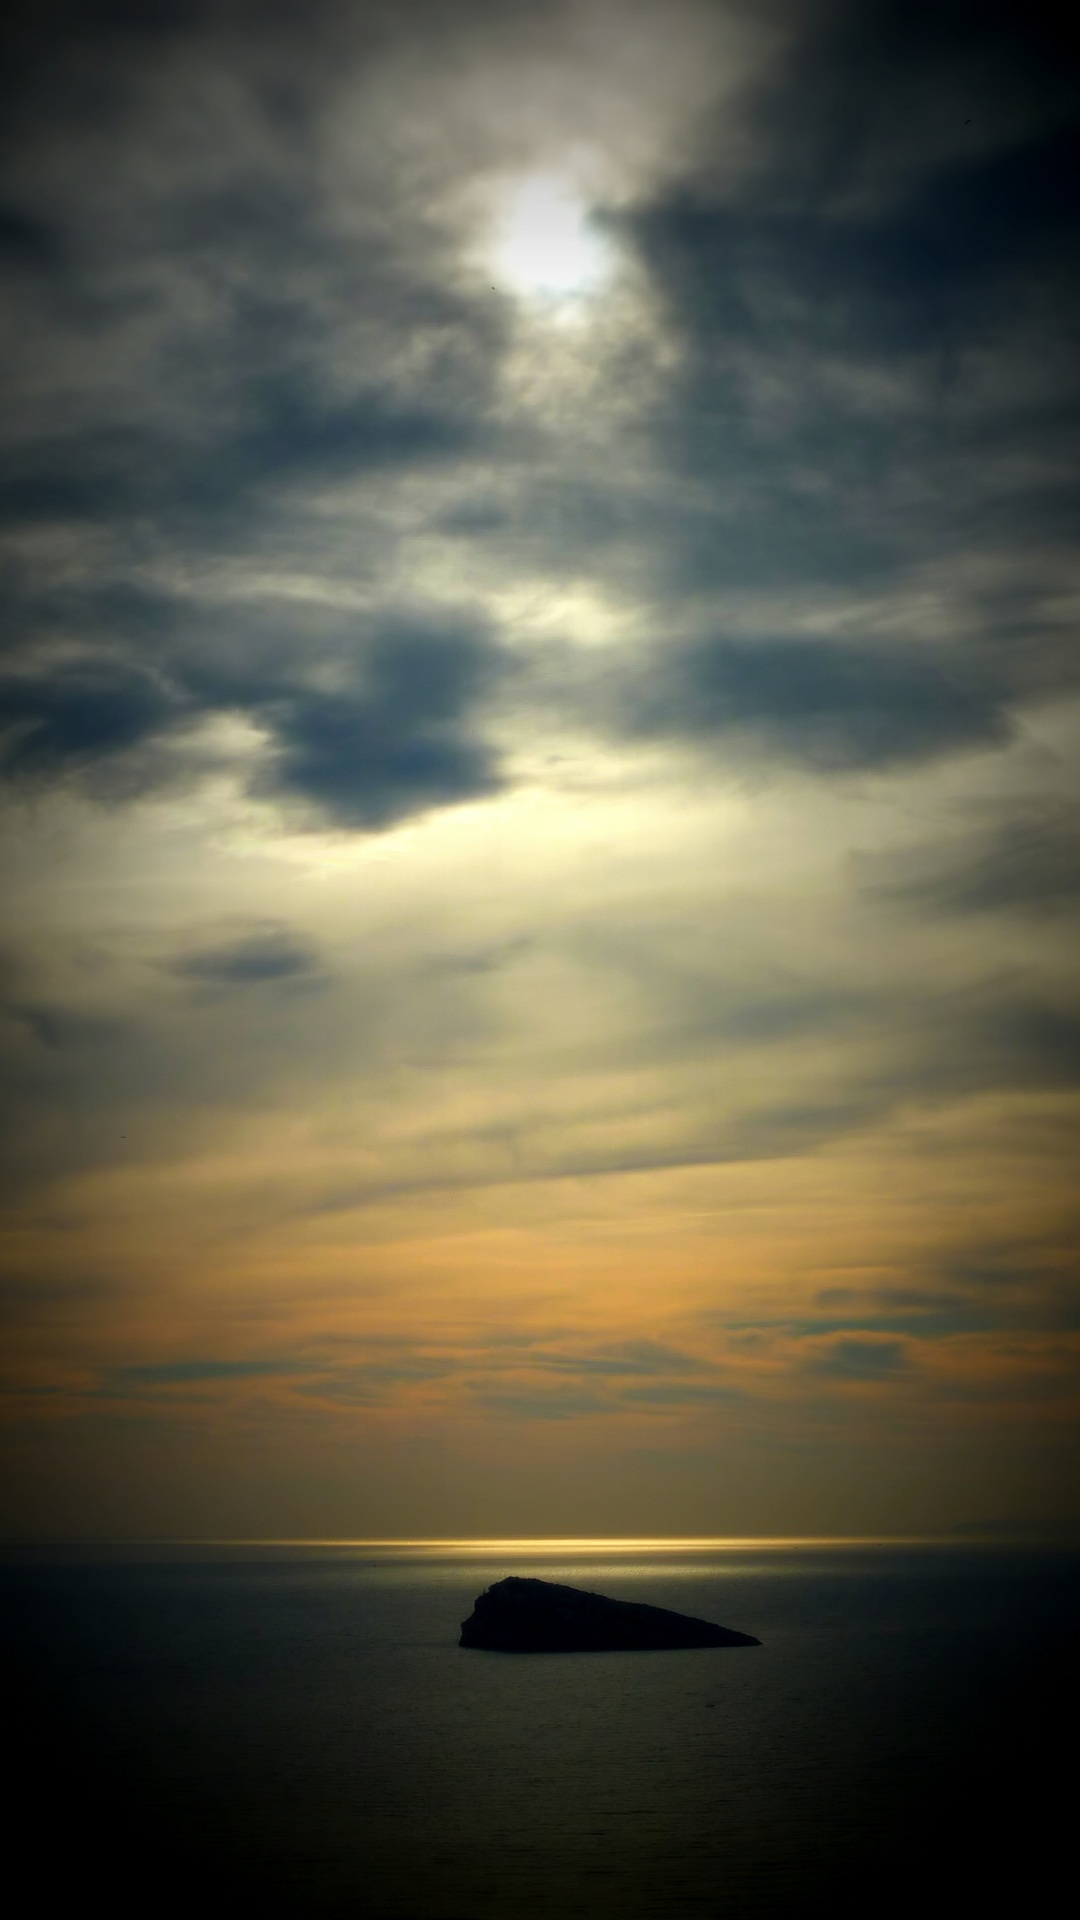
sea, coast, ocean, horizon, light, cloud, sky, sun, sunrise, sunset, sunlight, morning, dawn, atmosphere, dusk, evening, reflection, mediterranean, benidorm, afterglow, l illa de benidorm, atmospheric phenomenon